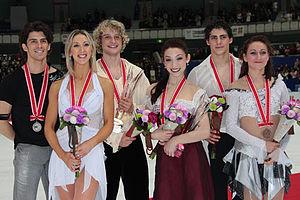
Sinead Kerr, est une patineuse artistique britannique de danse sur glace. Après avoir eu comme partenaire Jamie Ferguson, elle patine depuis 2000 avec son frère John Kerr.
John Kerr, est un patineur artistique britannique de danse sur glace. Il patine avec sa sœur Sinead Kerr.